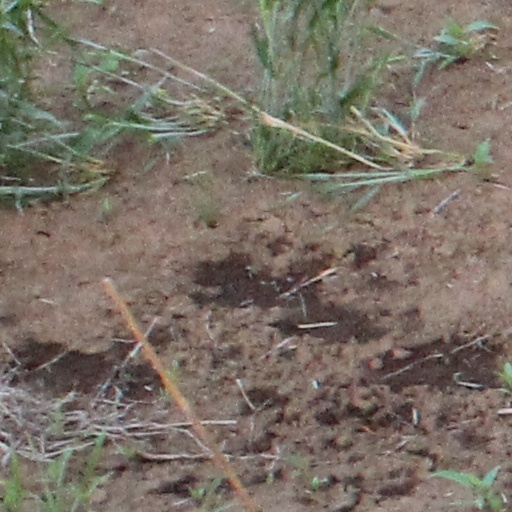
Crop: wheat